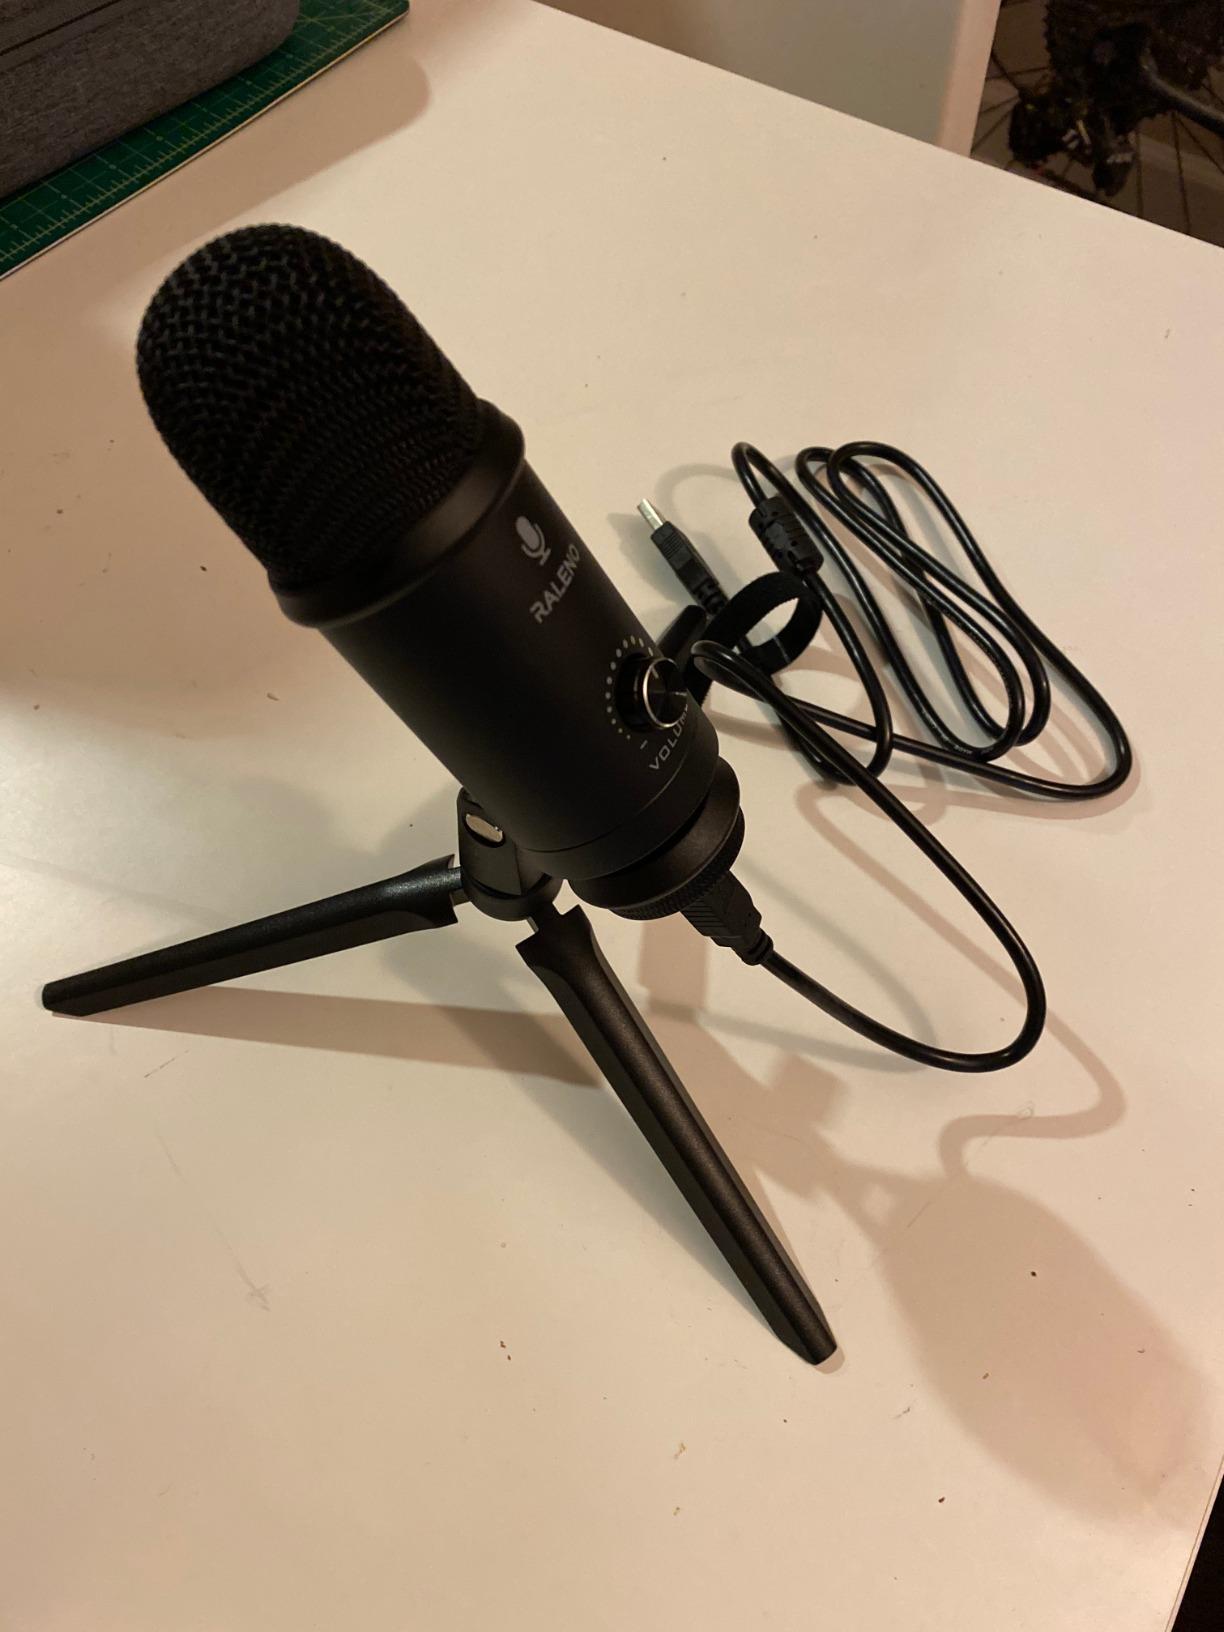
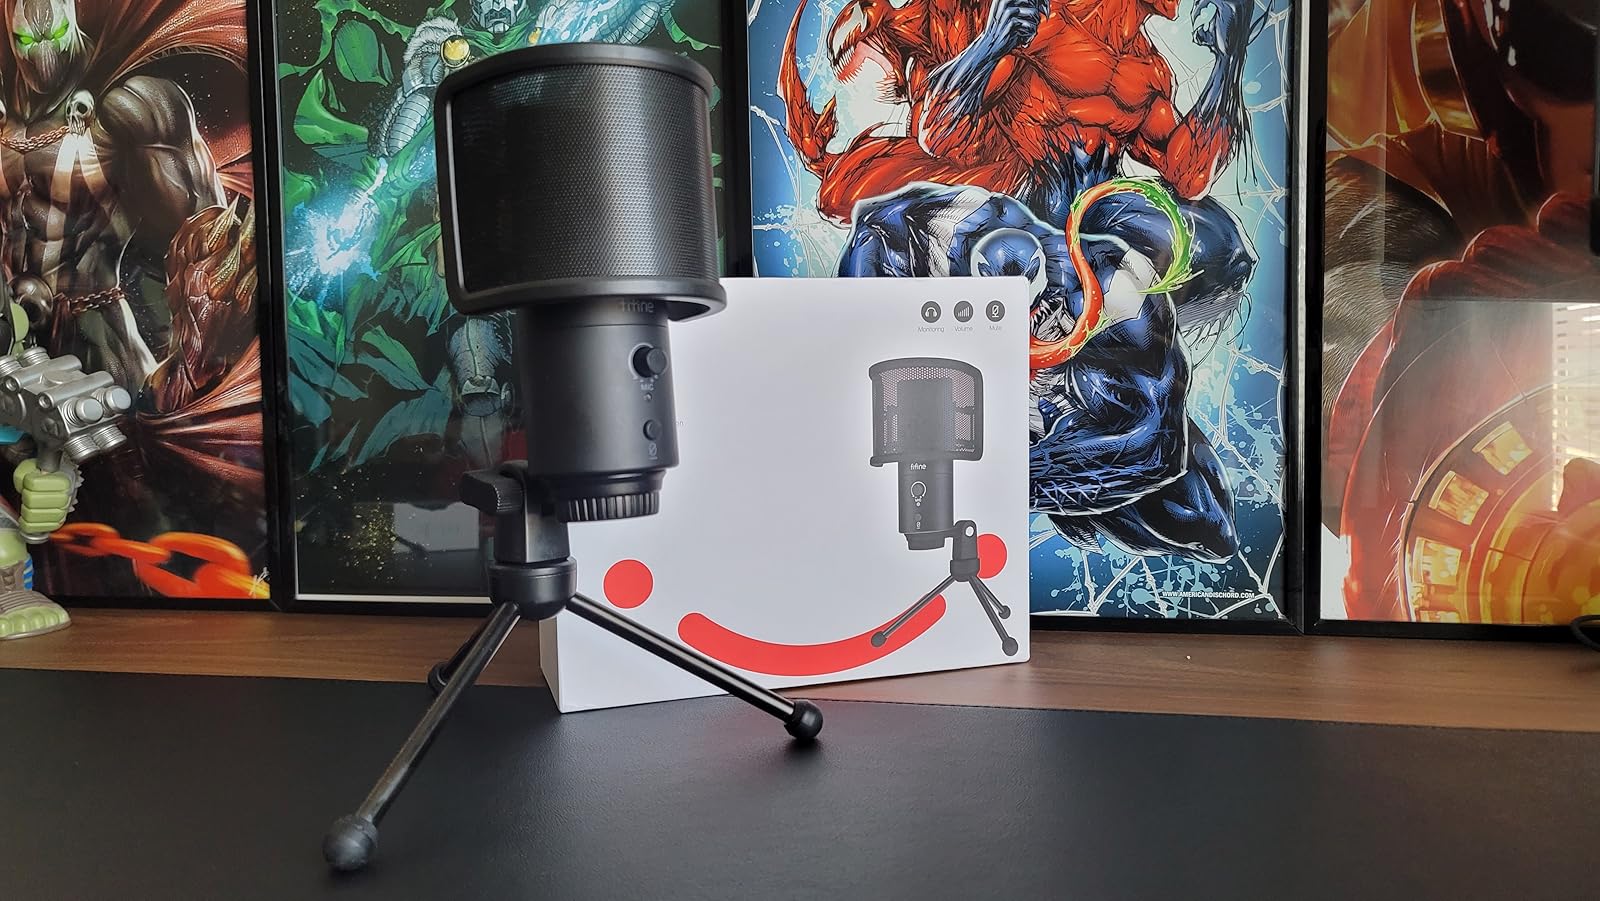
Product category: microphone
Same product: no